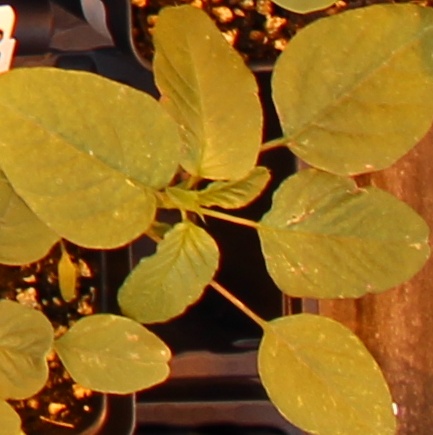
Label: Palmer Amaranth